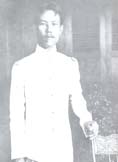
เจ้าราชวงศ์ (เลาแก้ว ณ เชียงใหม่)

infobox royalty
| name = เจ้าเลาแก้ว ณ เชียงใหม่
| title = เจ้าราชวงศ์ จังหวัดเชียงใหม่
| image = เจ้าราชวงศ์ (เลาแก้ว ณ เชียงใหม่).jpg
| image_size = 200px
| birth_style = เกิด
| birth_date = ปีฉลู จ.ศ. 1239
| death_date = พ.ศ. 2487 (66 ปี)
| father-type = เจ้าบิดา
| father = เจ้าอินทวโรรสสุริยวงษ์
| mother-type = เจ้ามารดา
| mother = เจ้าทิพเนตร
| spouse-type = ภรรยา
| spouse = ชายาเจ้าจันทร์จร ณ เชียงใหม่หม่อม หม่อมมา ณ เชียงใหม่หม่อมผัน ณ เชียงใหม่
| issue1 = 6 คน
| dynasty = ตระกูลเจ้าเจ็ดตน|ทิพย์จักร
|ราชสกุล=ณ เชียงใหม่
เจ้าราชวงศ์ (น้อยลาวแก้ว ณ เชียงใหม่) เป็นราชบุตรองค์เดียวของเจ้าอินทวโรรสสุริยวงษ์ เจ้าผู้ครองนครเชียงใหม่ องค์ที่ 8 แห่งราชวงศ์ทิพย์จักราธิวงศ์
== พระประวัติ ==
เจ้าน้อยเลาแก้ว (หรือ ลาวแก้ว) ณ เชียงใหม่ เกิดเมื่อปีฉลู จ.ศ. 1239 (ราวปี พ.ศ. 2420) เป็นราชบุตรองค์เดียวในเจ้าอินทวโรรสสุริยวงษ์ ที่เกิดแต่เจ้าทิพเนตร ธิดาในเจ้าหนานมหาเทพ ณ เชียงใหม่ ราชบุตรองค์ที่ 7 แห่งพระเจ้ามโหตรประเทศ เจ้าผู้ครองนครเชียงใหม่ องค์ที่ 5
ครั้นเจ้าอินทวโรรสสุริยวงษ์ถึงแก่พิราลัยเมื่อวันที่ 5 มกราคม พ.ศ. 2452 แล้ว พระบาทสมเด็จพระมงกุฎเกล้าเจ้าอยู่หัวซึ่งทรงทราบความที่เจ้าดารารัศมี พระราชชายา ถวายบังคมลาไปประทับที่นครเชียงใหม่ก่อนแล้ว จึงมีพระราชดำรัสกับเจ้าดารารัศมีให้เลือกผู้แทนเจ้าอินทวโรรส ที่ว่า
เจ้าแก้วนวรัฐ จึงได้รับพระกรุณาโปรดเกล้าฯ แต่งตั้งเป็นเจ้าผู้ครองนครเชียงใหม่ ส่วนเจ้าราชบุตร (น้อยลาวแก้ว) ได้รับบรรดาศักดิ์เป็น"เจ้าราชวงศ์ จังหวัดเชียงใหม่" ตั้งแต่วันที่ 7 มีนาคม พ.ศ. 2466ราชกิจจานุเบหษา, พระราชทานบรรดาศักดิ์, เล่ม 40, ตอน ง, 30 มีนาคม 2466, หน้า 4,619
เจ้าราชวงศ์ (เลาแก้ว ณ เชียงใหม่) ถึงแก่กรรมเมื่อในปี พ.ศ. 2487
=== โอรส-ธิดา ===
เจ้าราชวงศ์ (เลาแก้ว ณ เชียงใหม่) มีโอรส 3 คน และธิดา 3 คน ได้แก่
; ประสูติแต่เจ้าจันทร์จร ณ เชียงใหม่
# เจ้าจันทร์พงศ์ ณ เชียงใหม่ สมรสกับเจ้าแก้วพา ณ ลำพูน
# เจ้าแก้วมงคล ณ เชียงใหม่ สมรสกับเจ้าแสงดาว และศรีนวล ณ เชียงใหม่
; ประสูติแต่หม่อมมา ณ เชียงใหม่
# เจ้าอินทรัตน์ ณ เชียงใหม่
# เจ้าลดาคำ ณ เชียงใหม่ สมรสและหย่ากับพระเจ้าบรมวงศ์เธอ กรมพระกำแพงเพชรอัครโยธิน สมรสครั้งที่สองกับเจ้าหนานเชา ณ เชียงใหม่ พระธิดาจากการสมรสครั้งแรกสององค์ พระโอรสจากการสมรสครั้งที่สองคนเดียว
; ประสูติแต่หม่อมผัน ณ เชียงใหม่
# เจ้าแววดาว ณ เชียงใหม่
# เจ้าสร้อยแก้ว ณ เชียงใหม่
== การปฏิบัติภารกิจในฐานะเจ้านายฝ่ายเหนือ ==
เจ้าน้อยเลาแก้ว เคยได้ปฏิบัติหน้าที่แสดงความจงรักภักดีต่อราชวงศ์จักรี โดยเดินทางไปพร้อมกับเจ้าอินทวโรรสสุริยวงศ์ เจ้าผู้ครองนครเชียงใหม่ พร้อมด้วยเจ้าไชยสงคราม (สมพมิตร ณ เชียงใหม่)|เจ้าน้อยสมพมิตร เจ้าน้อยเมืองชื่น และเจ้าน้อยวุฒิวงษ์ เข้าเฝ้าถวายเครื่องราชบรรณาการ เมื่อวันที่ 6 ตุลาคม พ.ศ. 2447 เจ้าประเทศราชเฝ้าถวายเครื่องราชบรรณาการ เจ้านครเชียงใหม่ เฝ้าถวายต้นไม้ทองเงินเครื่องราชบรรณาการราชกิจจานุเบกษา เล่ม 21 ตอนที่ 28 วันที่ 9 ตุลาคม พ.ศ. 2447 ตามราชประเพณีที่ประเทศราชต้องส่งต้นไม้เงินต้นไม้ทอง และเครื่องราชบรรณาการไปยังกรุงเทพฯ ทุก ๆ 3 ปี หรือทุกปี เพื่อแสดงความสวามิภักดิ์และการยอมเป็นเมืองขึ้น ต้นไม้ทอง ต้นไม้เงินสมัยรัตนโกสินทร์ จาก ศาลาเครื่องราชอิสริยยศ ซึ่งเป็นการถวายเครื่องราชบรรณาการตามโบราณราชประเพณีเป็นครั้งสุดท้ายวรชาติ มีชูบท, "เจ้านายฝ่ายเหนือ และตำนานรักมะเมียะ", กรุงเทพฯ : สร้างสรรค์บุ๊คส์, หน้า 151
ต่อมา เมื่อวันที่ 7 มกราคม พ.ศ. 2447 (นับตามแบบปัจจุบันคือ พ.ศ. 2448) ได้รับพระราชทานสัญญาบัตร เป็น "เจ้าราชบุตร์เมืองนครเชียงใหม่"ราชกิจจานุเบกษา, พระราชทานสัญญาบัตร์ขุนนาง, เล่ม 21 หน้า 752, วันที่ 15 มกราคม ร.ศ. 123.
== เครื่องราชอิสริยาภรณ์ ==
 สืบตระกูล เจ้าอินทวโรรสสุริยวงษ์ ผู้ได้รับพระราชทานทุติยจุลจอมเกล้าวิเศษราชกิจจานุเบกษา, พระราชทานเครื่องราชอิสริยาภรณ์ , เล่ม ๒๘, ตอน๐ ง, ๑๒ พฤศจิกายน พ.ศ. ๒๔๕๔, หน้า ๑๗๘๓
ราชกิจจานุเบกษา, พระราชทานเครื่องราชอิสริยาภรณ์และเหรียญฝ่ายหน้า, เล่ม ๔๓, ตอน๐ ง, ๖ กุมภาพันธ์ พ.ศ. ๒๔๖๙, หน้า ๓๙๙๔
==พงศาวลี==
== อ้างอิง ==
หมวดหมู่:สกุล ณ เชียงใหม่
หมวดหมู่:เจ้าราชวงศ์
หมวดหมู่:เจ้าอินทวโรรสสุริยวงษ์
หมวดหมู่:ราชโอรสในเจ้าผู้ครองนครฝ่ายเหนือ‎
หมวดหมู่:สมาชิกกองเสือป่า
หมวดหมู่:บุคคลในประวัติศาสตร์กรุงรัตนโกสินทร์|ราชวงศ์ (เลาแก้ว)